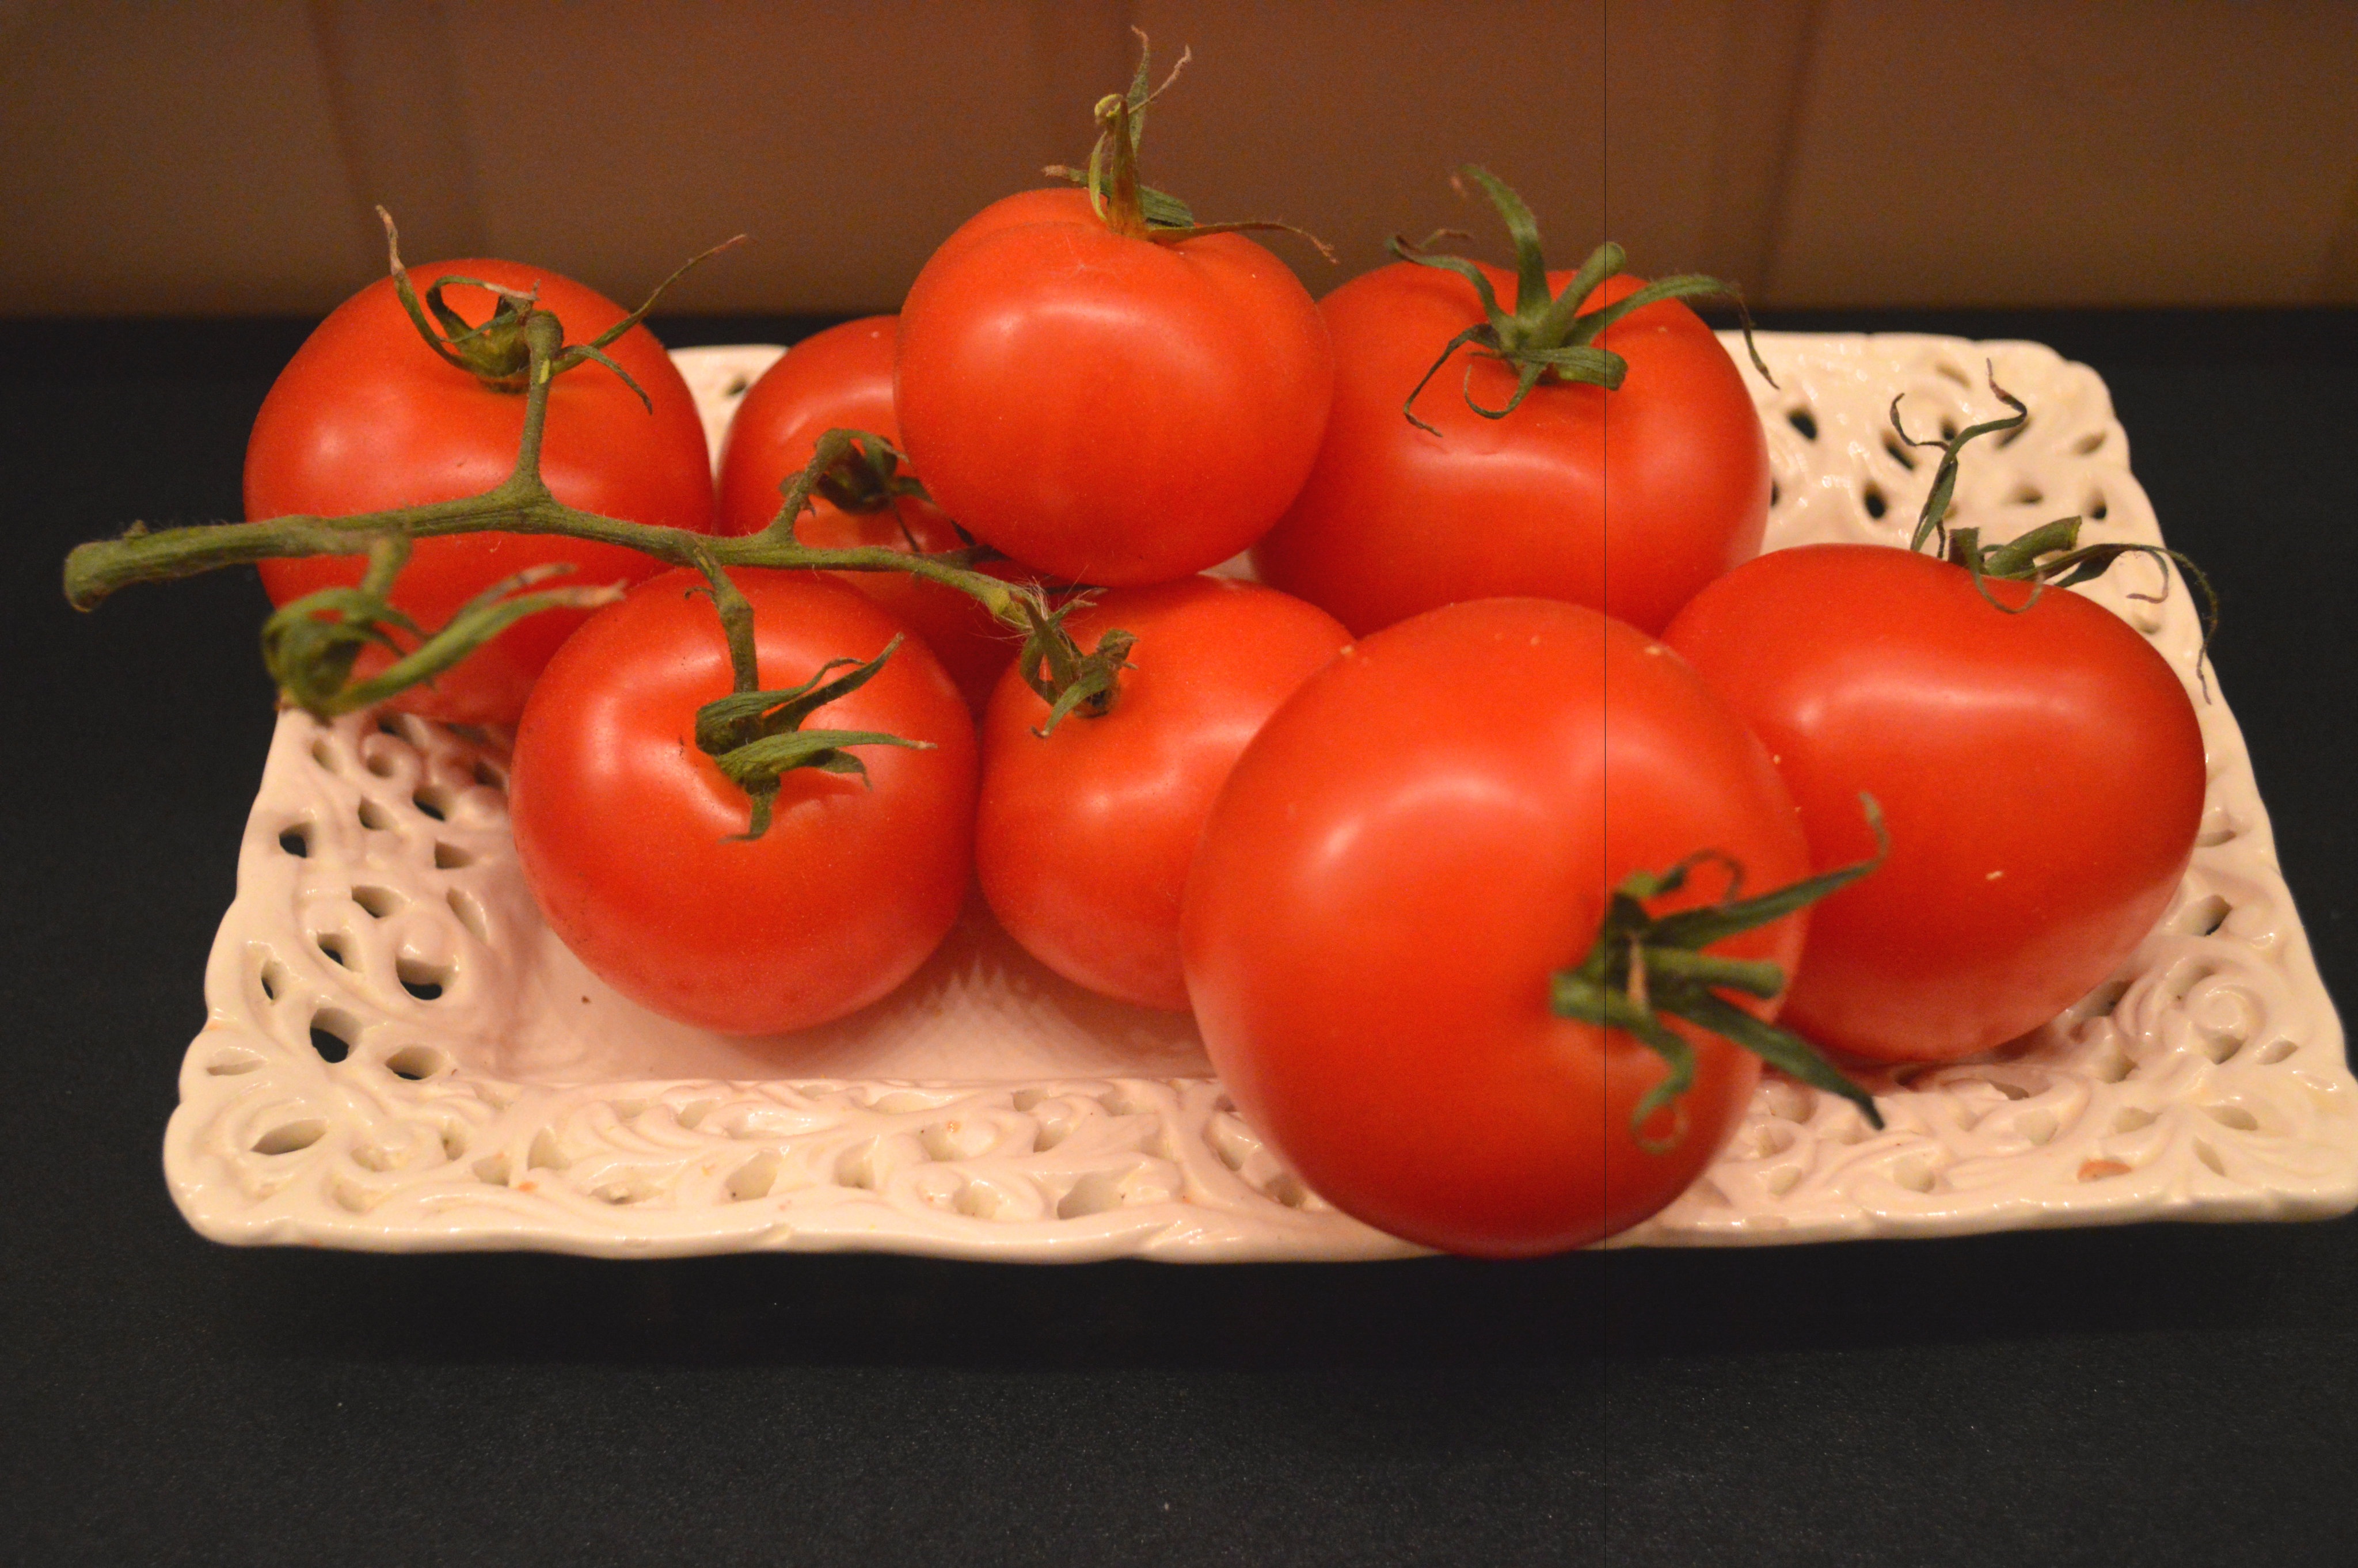
plant, fruit, ripe, meal, food, mediterranean, red, produce, vegetable, kitchen, healthy, eat, delicious, cook, tomato, nutrition, vegetables, tasty, tomatoes, vitamins, ingredients, flowering plant, land plant, potato and tomato genus